Libel (film)

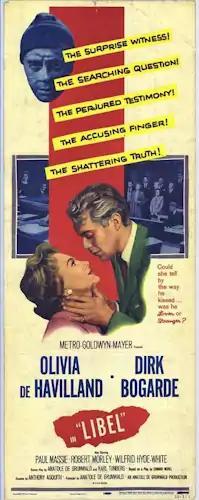
1959 Theatrical Poster

Libel is a 1959 British drama film directed by Anthony Asquith and starring Olivia de Havilland, Dirk Bogarde, Paul Massie, Wilfrid Hyde-White and Robert Morley. The screenplay was by Anatole de Grunwald and Karl Tunberg from a 1935 play of the same name by Edward Wooll.